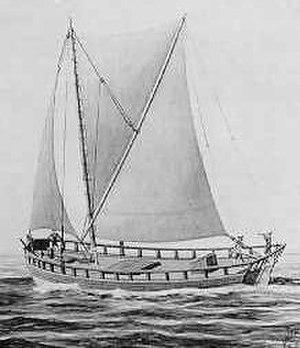
Une pinasse est un type de navire de charge dont la définition est confuse, le gréement et la taille ont fortement varié au cours du temps. Le terme est plus lié à son utilisation qu'un nom de type de navire, car presque n'importe quel navire aurait pu être une pinasse.